Bridge Castle

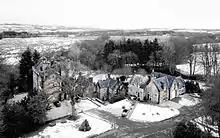
Aerial image of Bridge Castle taken on 3rd Feb 2015

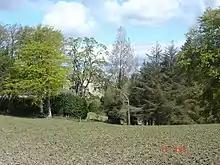
Bridge Castle in 2006, seen through trees

Bridge Castle is an L-plan castle, dating from the 16th century, standing on a rocky site north west of Bathgate in West Lothian, Scotland, on the west of the Barbauchlaw Burn. The former name of the castle was Little Brighouse.